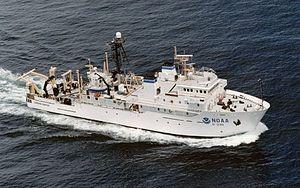
Le NOAAS Gordon Gunter (R 336) est un navire de recherche halieutique de la flotte de la NOAA et plus spécifiquement du service de la National Marine Fisheries Service depuis 1998. Il porte le nom d'un biologiste marin américain Gordon Gunter.